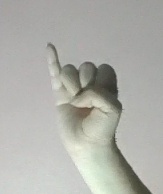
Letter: meem